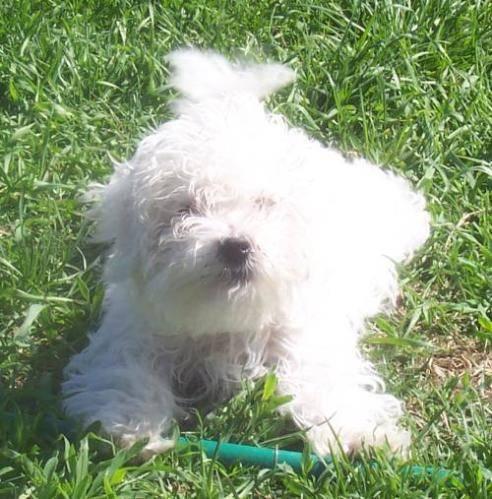
dog